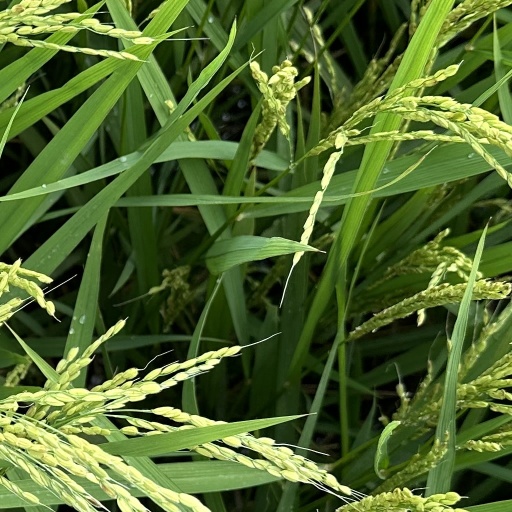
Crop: rice